Describe the emotion expressed in this image:  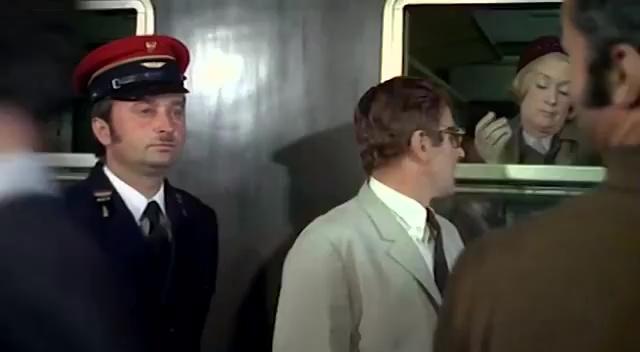
This person displays Pain, valence and arousal with low intensity.